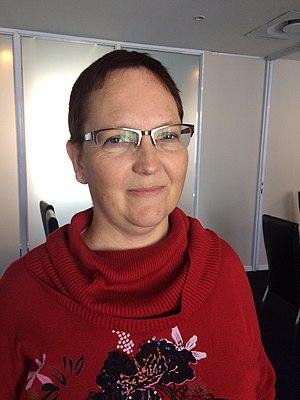
Florence Devouard, née Nibart le 10 septembre 1968 à Versailles, est une ingénieure agronome française, devenue dirigeante associative.
Wikimedia Foundation, Inc. est une organisation à but non lucratif régie par les lois de l'État de Floride aux États-Unis chargée de centraliser certains aspects administratifs du mouvement Wikimédia dans sa globalité. Son existence officielle a été annoncée le 20 juin 2003, par Jimmy Wales, cofondateur de Wikipédia. Elle est souvent appelée la fondation Wikimedia en français.